Śāriputra

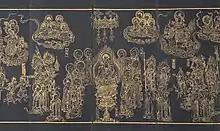

Śāriputra frequently appears in Mahayana sutras, often asking the Buddha to teach or engaging in the dialogue himself. Migot states that it is significant that Śāriputra has a continuity in Mahayana texts, as most of the Buddha's great disciples are usually absent from Mahayana literature. Migot credits the importance of Śāriputra in the early Vatsiputriya Buddhist school with why Śāriputra often appeared in Mahayana texts. While depictions of Śāriputra in the Pāli Canon generally portray him as a wise and powerful "arhat", second only to the Buddha, Mahayana texts give him a wider range of depictions. Some Mahayana sutras portray him as a great Buddhist disciple while others portray him as a counterpoint with insufficient understanding of Mahayana doctrine, representative of the Hinayana tradition. Buddhist studies scholar Donald S. Lopez Jr. describes the latter as "intentional irony" aimed at depicting how profound Mahayana doctrine is by showing that even the wisest "Hinayana" disciple had difficulty understanding it.